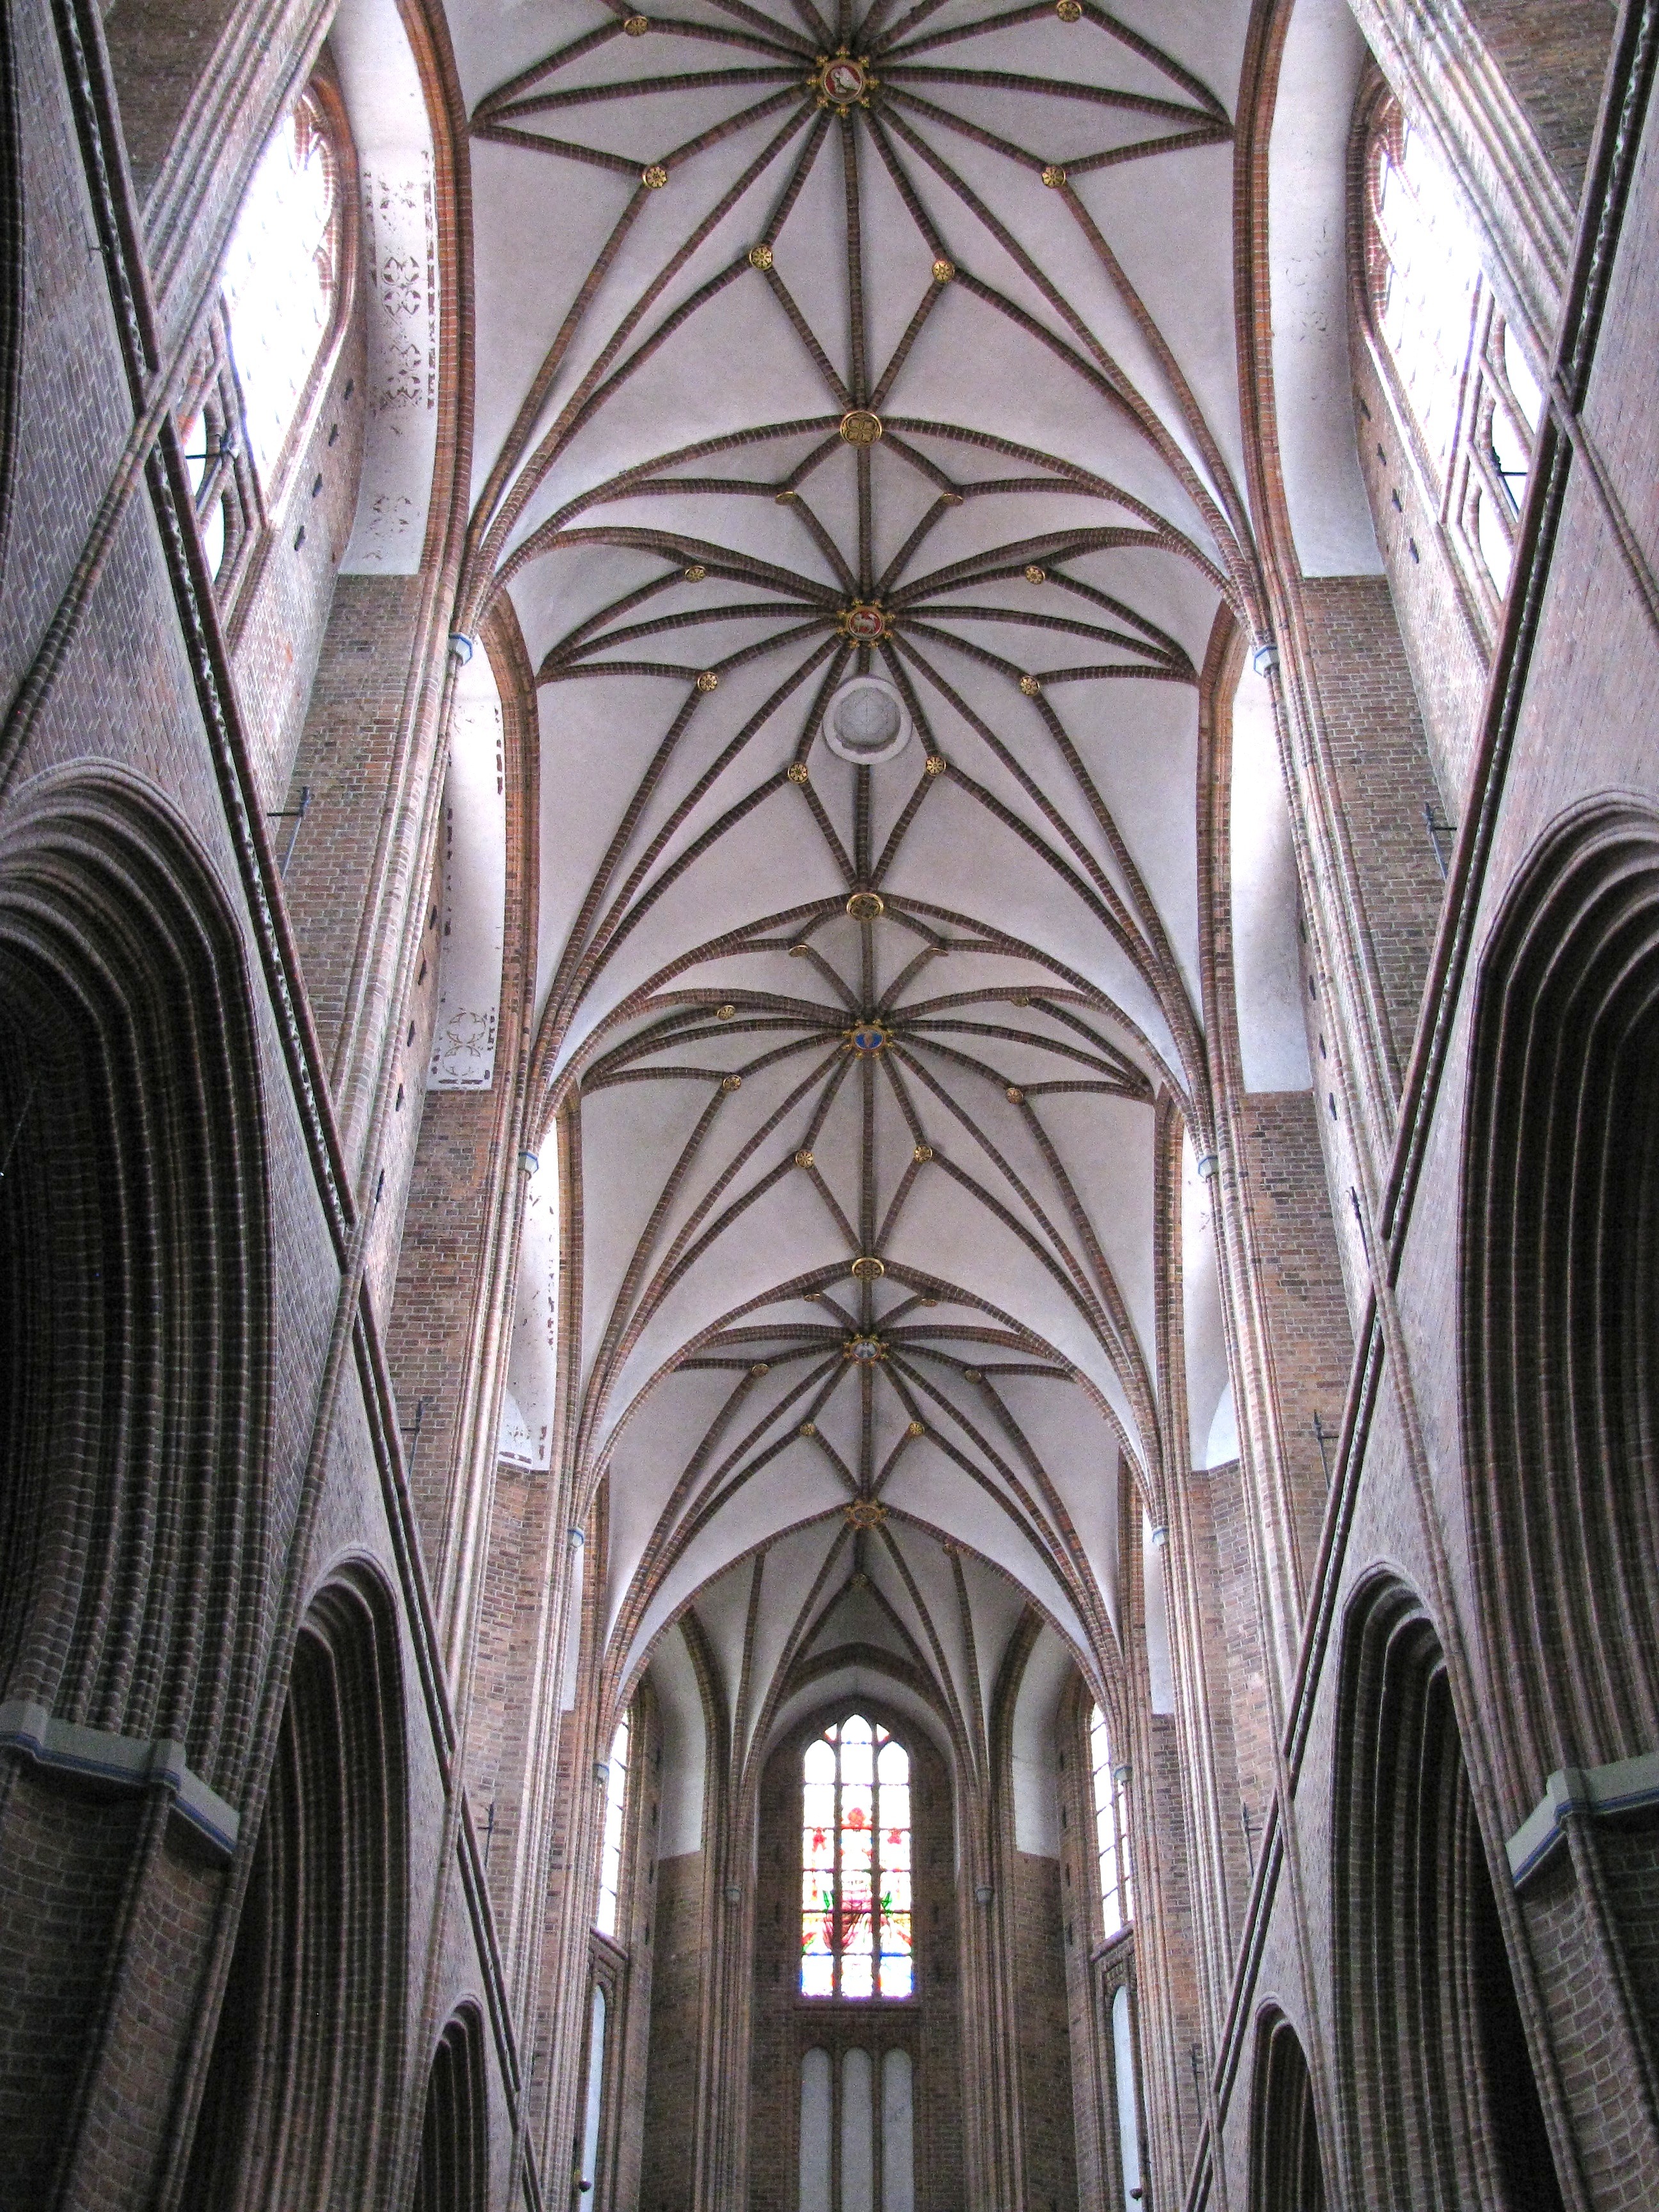
architecture, glass, building, arch, ceiling, artistic, indoor, facade, church, cathedral, chapel, place of worship, aisle, inside, design, symmetry, germany, beautiful, arcade, vault, dome, unique, intricate, gothic architecture, daylighting